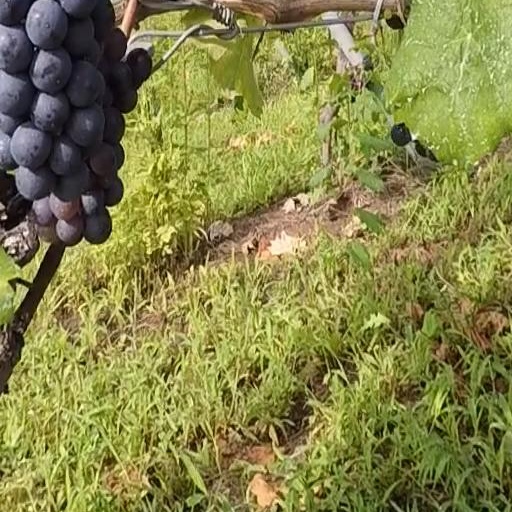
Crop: grape